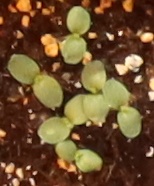
Label: Flax